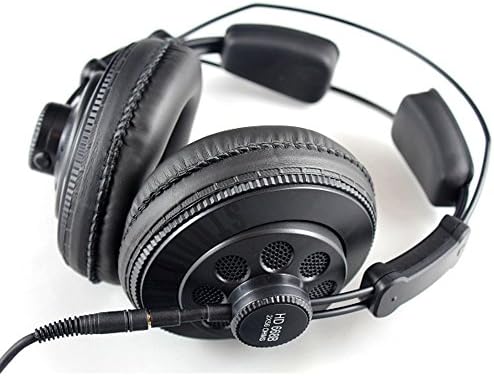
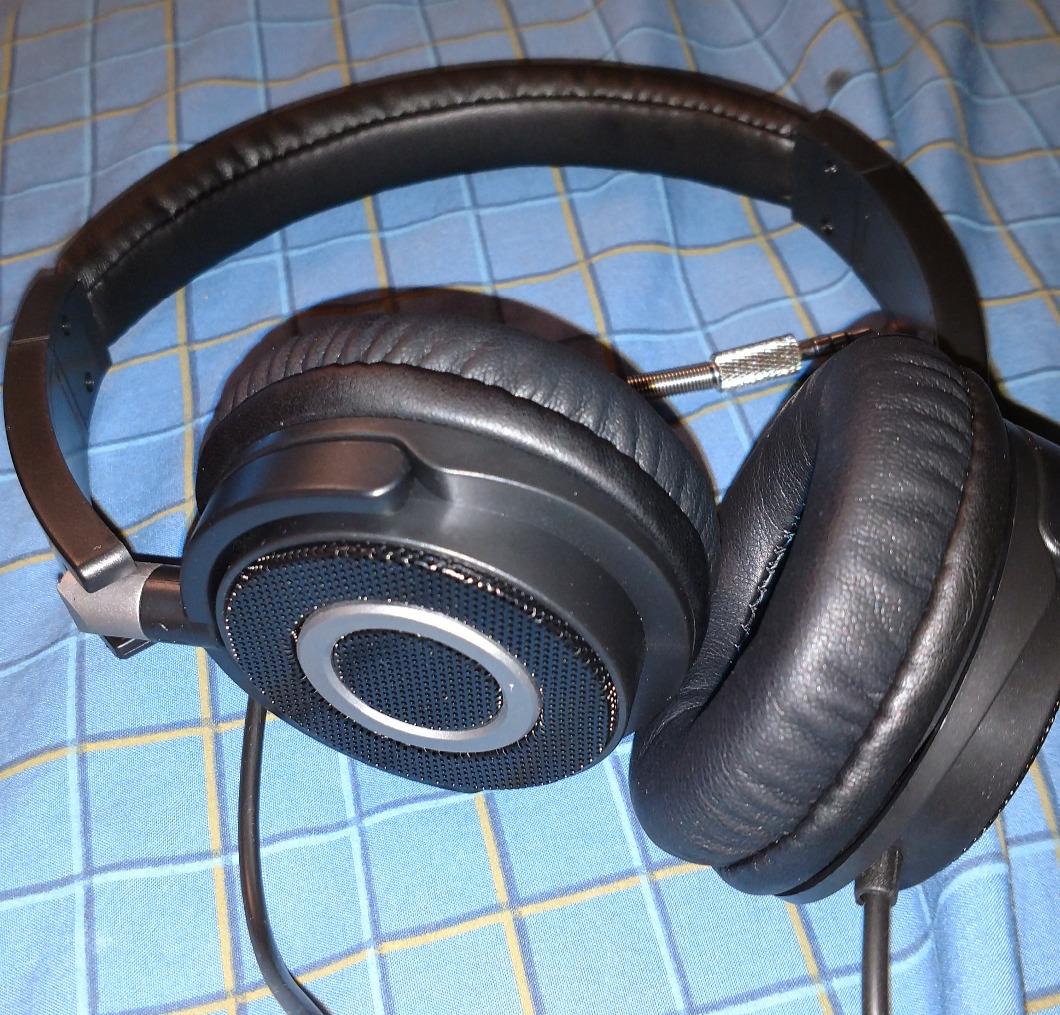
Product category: headphones
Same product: no